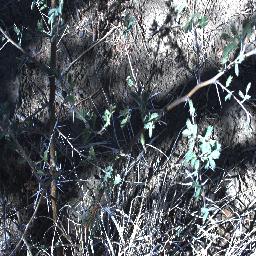
Label: prickly_acacia